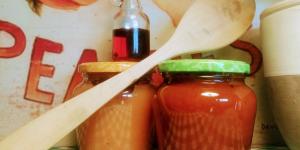
mermelada de membrillo facil